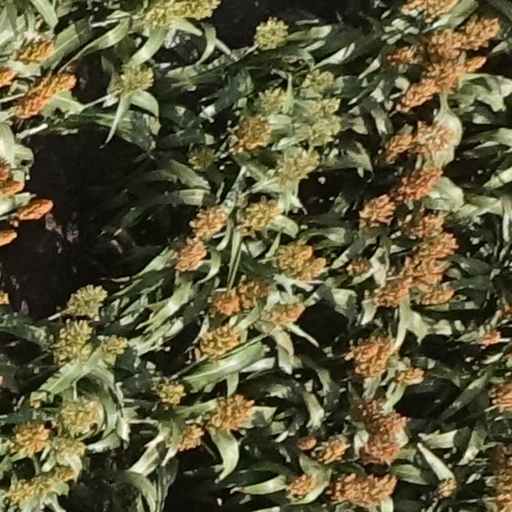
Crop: sorghum